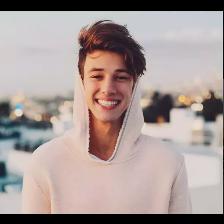
Label: Human